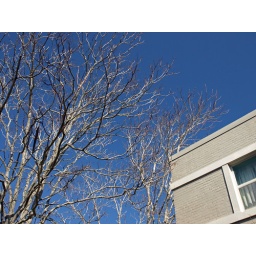
tree over building